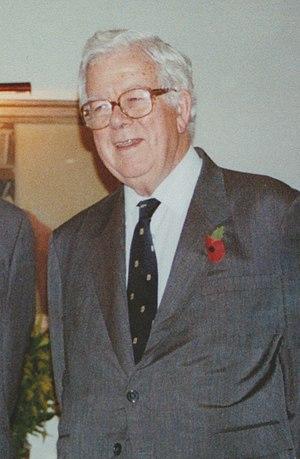
Le vice-Premier ministre du Royaume-Uni de Grande-Bretagne et d'Irlande du Nord est un membre important du cabinet au sein du gouvernement britannique. Cette fonction, qui n'est pas toujours pourvue, ne s'appuie sur aucune administration ministérielle et est utilisée par le Premier ministre pour honorer un membre de son gouvernement disposant souvent par ailleurs d'un autre portefeuille.
Le leader de la Chambre des communes est le ministre chargé des relations avec la Chambre des communes au sein du gouvernement du Royaume-Uni. Il est membre du cabinet.